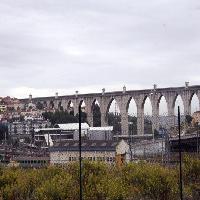
Weather: cloudy or overcast